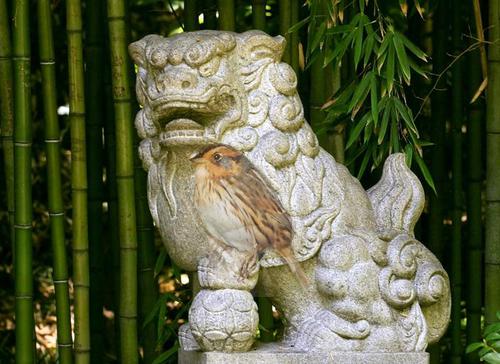
Bird species: Nelson_Sharp_tailed_Sparrow
Bird type: landbird
Background: land